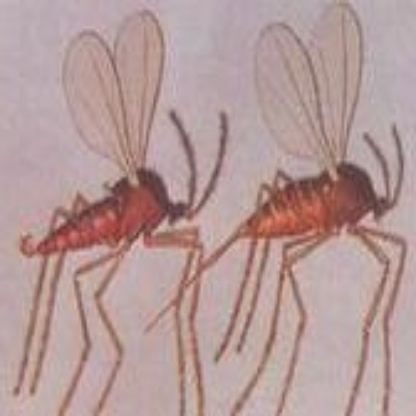
Nhãn: Sâu năn ( Muỗi hành )(Rice Gall Midge)